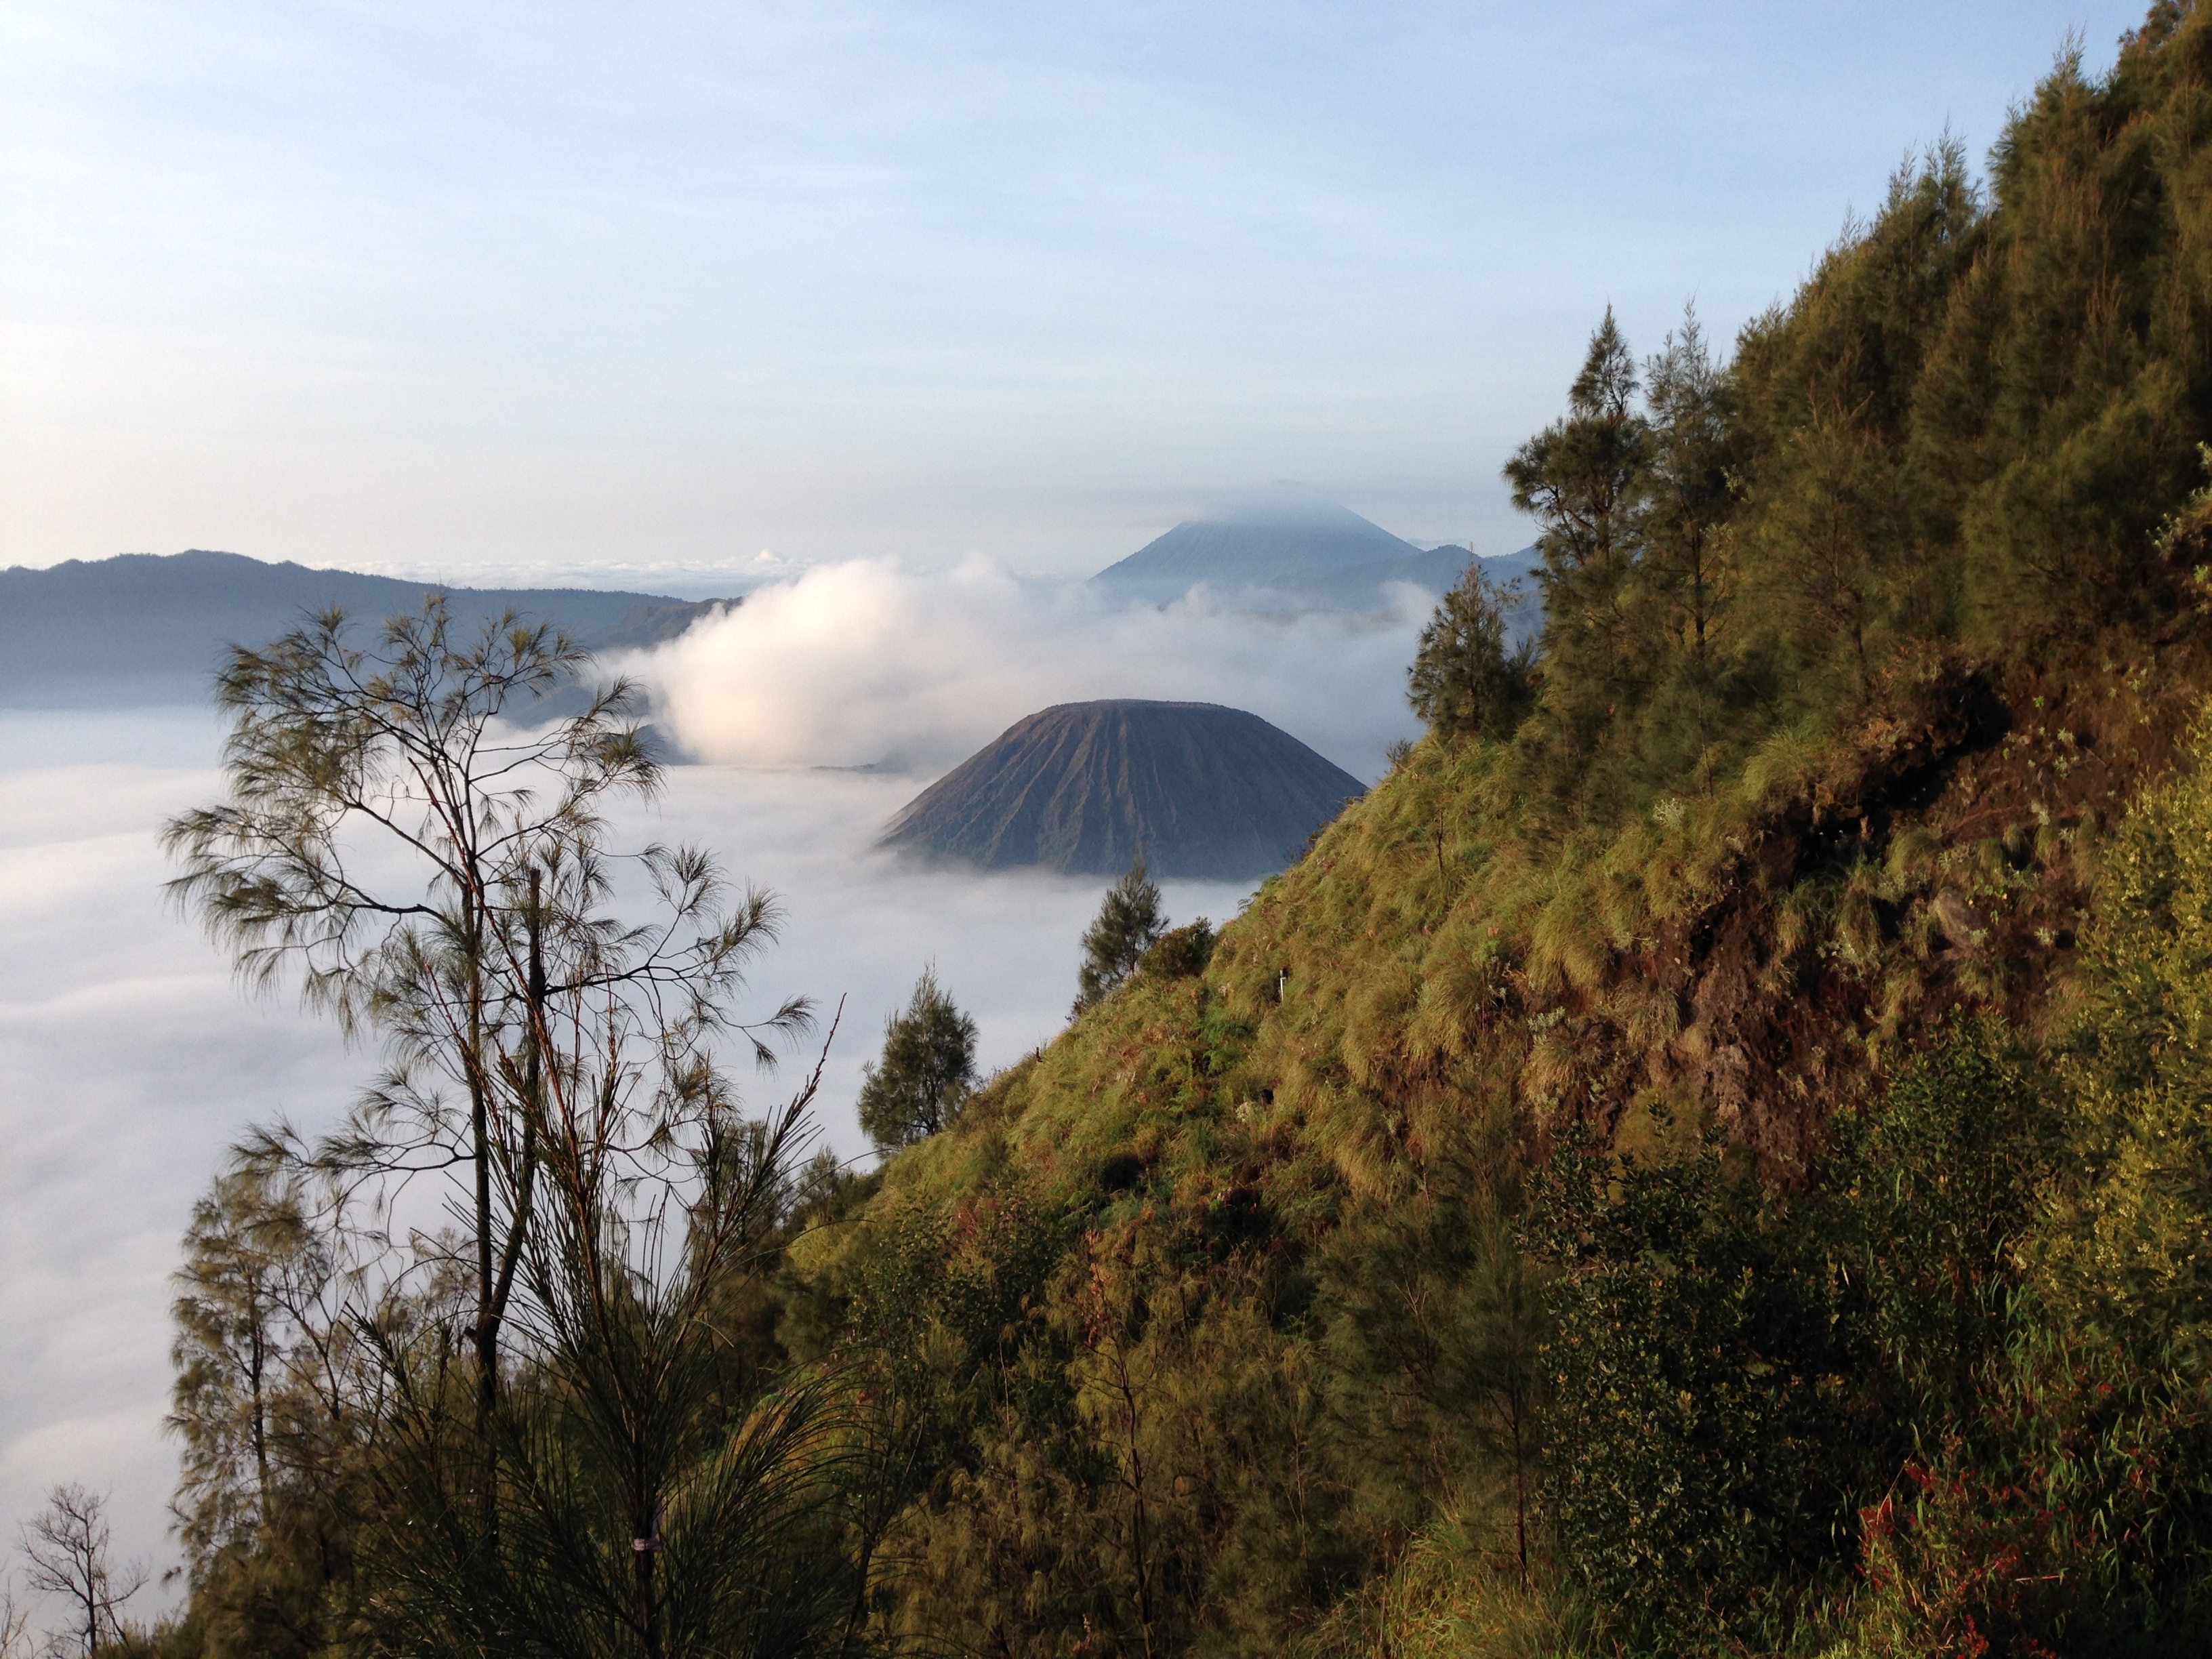
landscape, sea, coast, tree, nature, wilderness, walking, mountain, snow, cloud, hill, lake, adventure, mountain range, cliff, autumn, reservoir, terrain, ridge, summit, body of water, loch, landform, geographical feature, atmospheric phenomenon, mountainous landforms